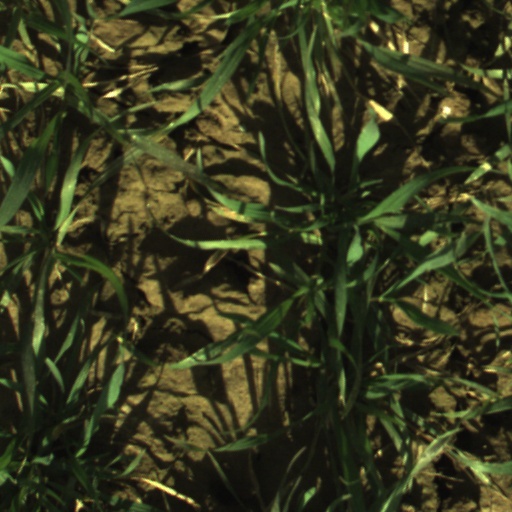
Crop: wheat